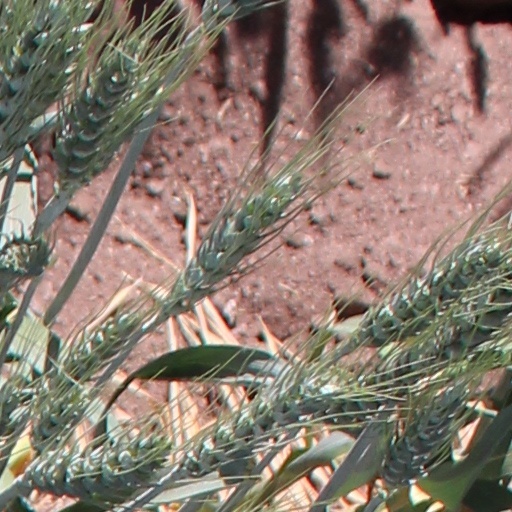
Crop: wheat